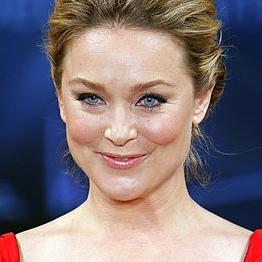
Age: 38